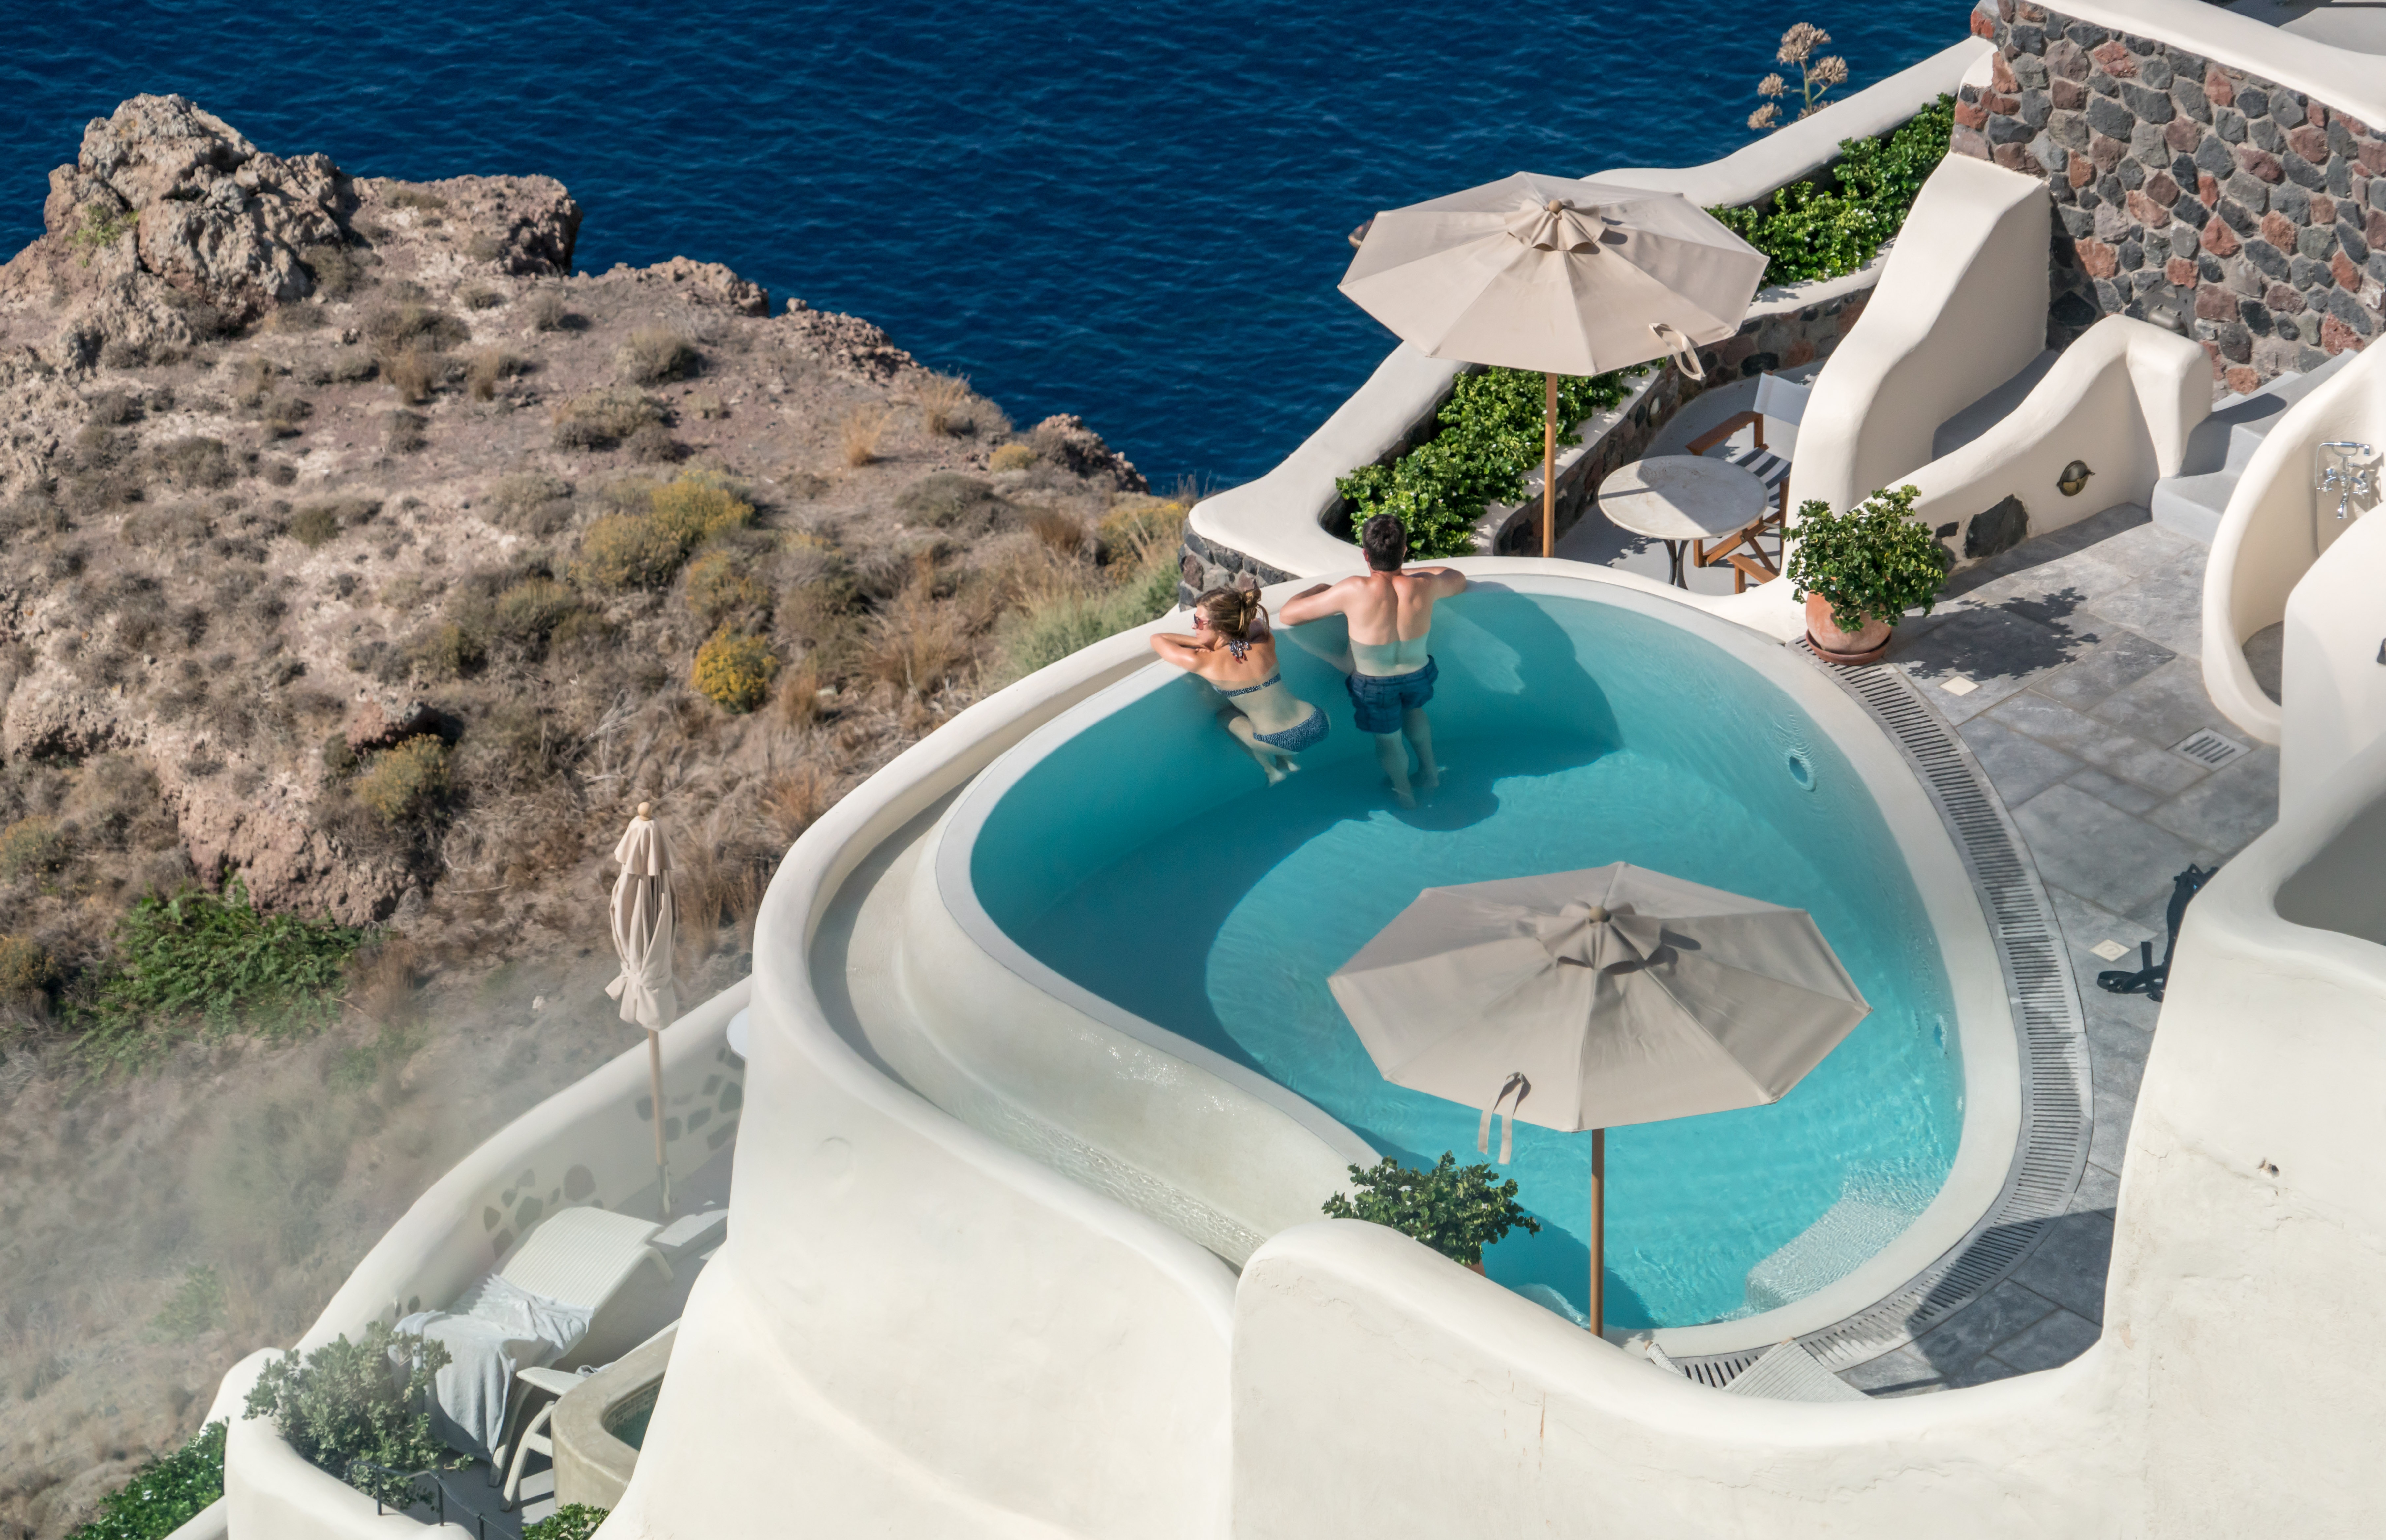
landscape, water, outdoor, person, architecture, people, sky, white, building, summer, vacation, travel, pool, village, europe, greek, mediterranean, swimming pool, island, tourism, leisure, santorini, greece, culture, famous, water park, ecosystem, touristic, oia